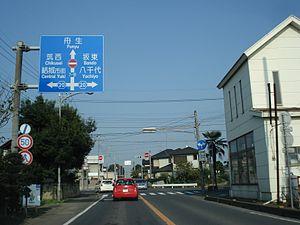
Yūki est une ville située dans la préfecture d'Ibaraki, sur l'île de Honshū, au Japon.